2007 Alabama Crimson Tide football team

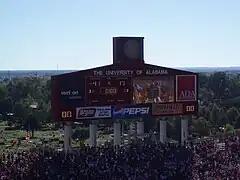
Final scoreboard

In their annual rivalry game, Alabama met the Tennessee Volunteers and was victorious 41–17 in Nick Saban's first "The Third Saturday in October" as head coach of Alabama. Saban elected to kick an onside kick on the opening kickoff that Alabama recovered. On the ensuing drive, Leigh Tiffin connected on a 39-yard field goal to give the Crimson Tide an early 3–0 lead. Bama extended their lead to 10–0 when John Parker Wilson connected with Terry Grant on a three-yard touchdown pass. The Volunteers scored their first points of the afternoon on the following drive on a two-yard Arian Foster run to make the score 10–7 entering the second quarter.